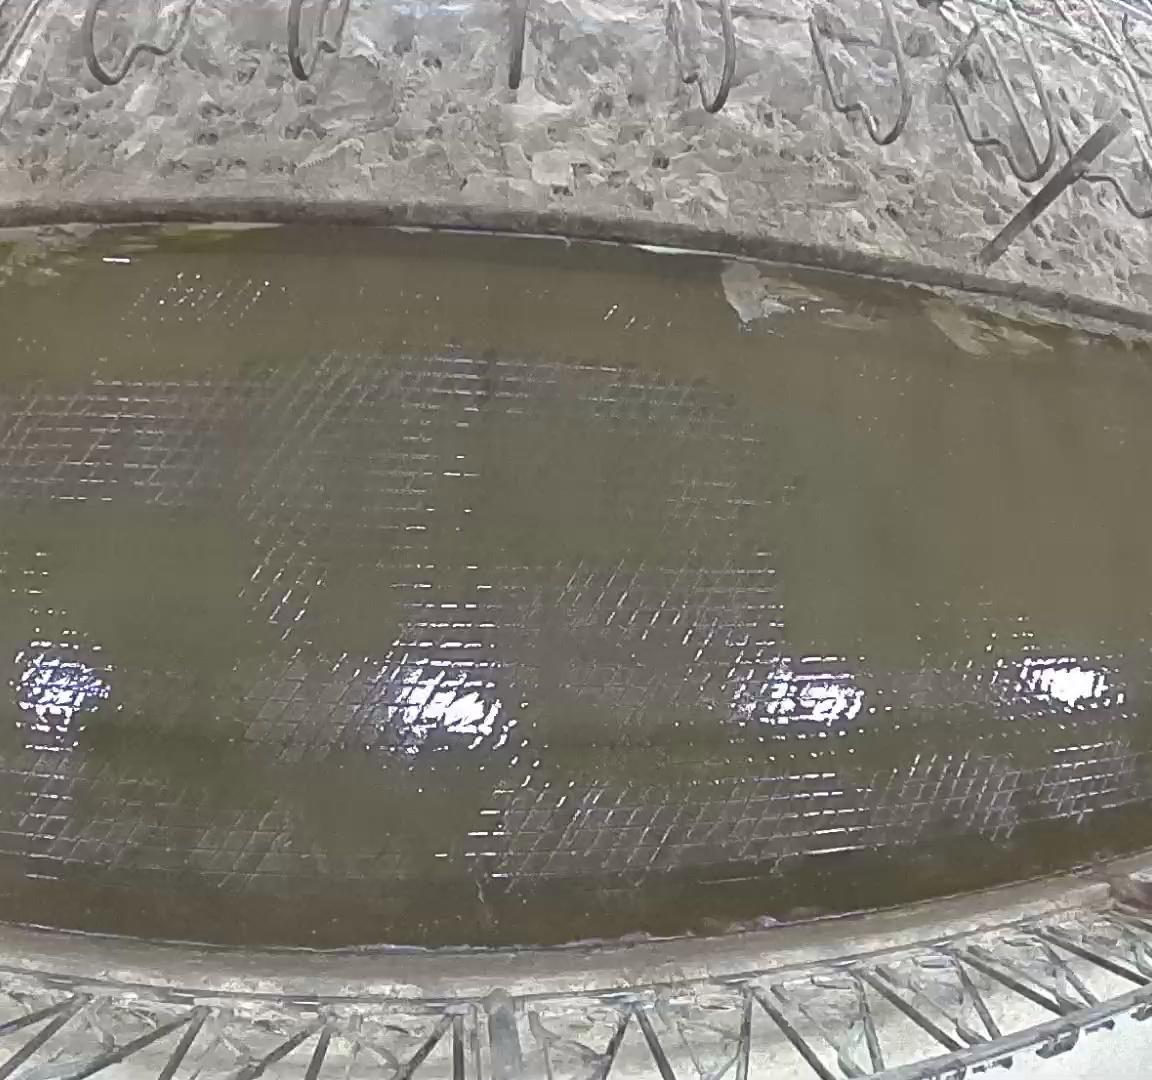
Number of cows: 0